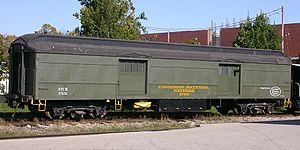
Le fourgon à bagages est un véhicule d’accompagnement des trains de voyageurs permettant l’acheminement des bagages des passagers ou de la messageries jusqu’à la gare de destination.